Torupill

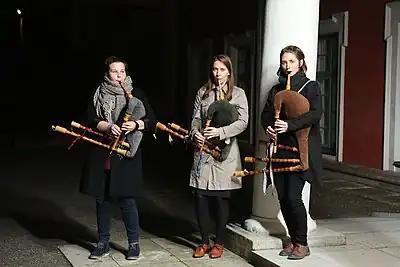
Torupill pipers

The instrument was known throughout Estonia. The bagpipe tradition was longest preserved in West and North Estonia where folk music retained archaic characteristics for a longer time.